Harold Entwistle

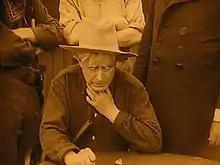
Entwistle in "Salomy Jane" (1914)

Charles Harold Entwistle (September 5, 1865 – April 1, 1944) was an actor on stage and in films, a manager of theaters and touring theater companies, and director from England who migrated to the United States and worked in Hollywood during and after the silent film era. In England he performed for the king and queen.